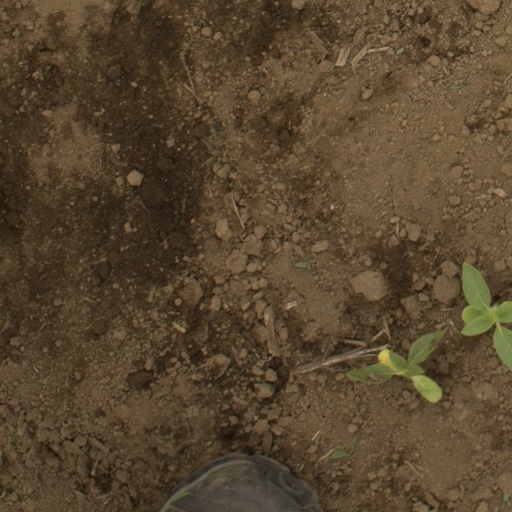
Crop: Jerusalem artichoke